Ricky Powers

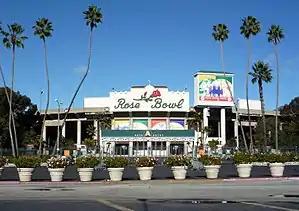
Powers and both the 1991 and 1992 Big Ten Champions appeared in the Rose Bowl.

Powers, who wore #12 for the Michigan Wolverines football program from 1990 to 1993, shared the tailback position with Jon Vaughn as a freshman and Tyrone Wheatley as a junior and senior. Although he was only the official starter for one game as a freshman in 1990, he set the Michigan freshman rushing record with 789 rushing yards, a record broken by Mike Hart in 2004. That season, he led the Wolverines, who three-peated as Big Ten Conference Champions, to victories in their last four games with 100-yard rushing efforts in each game, and tied Vaughn with five 100-yard rushing efforts. The next year, as a sophomore, he started eleven of twelve games and was named to the All-Big Ten Conference team. Although as a sophomore in 1991 he led the team in rushing with 1251 yards, he shared the spotlight with Heisman Trophy winner Desmond Howard. That 1991 team would again win the Big Ten Conference Championship, and it would produce eighteen National Football League draftees between 1992 and 1995. In 1992 and 1993, his offensive totals were lower than in 1991 because he was sharing playing time with Tyrone Wheatley. However, in 1993, he was named Michigan Football Co-Captain of a five-time Big Ten Conference team. Powers currently ranks 13th on the all-time Michigan rushing yards list with 2680 career yards. Powers obtained his bachelor's degree in kinesiology. Both the 1991 and 1992 Conference Champions went to the Rose Bowl.